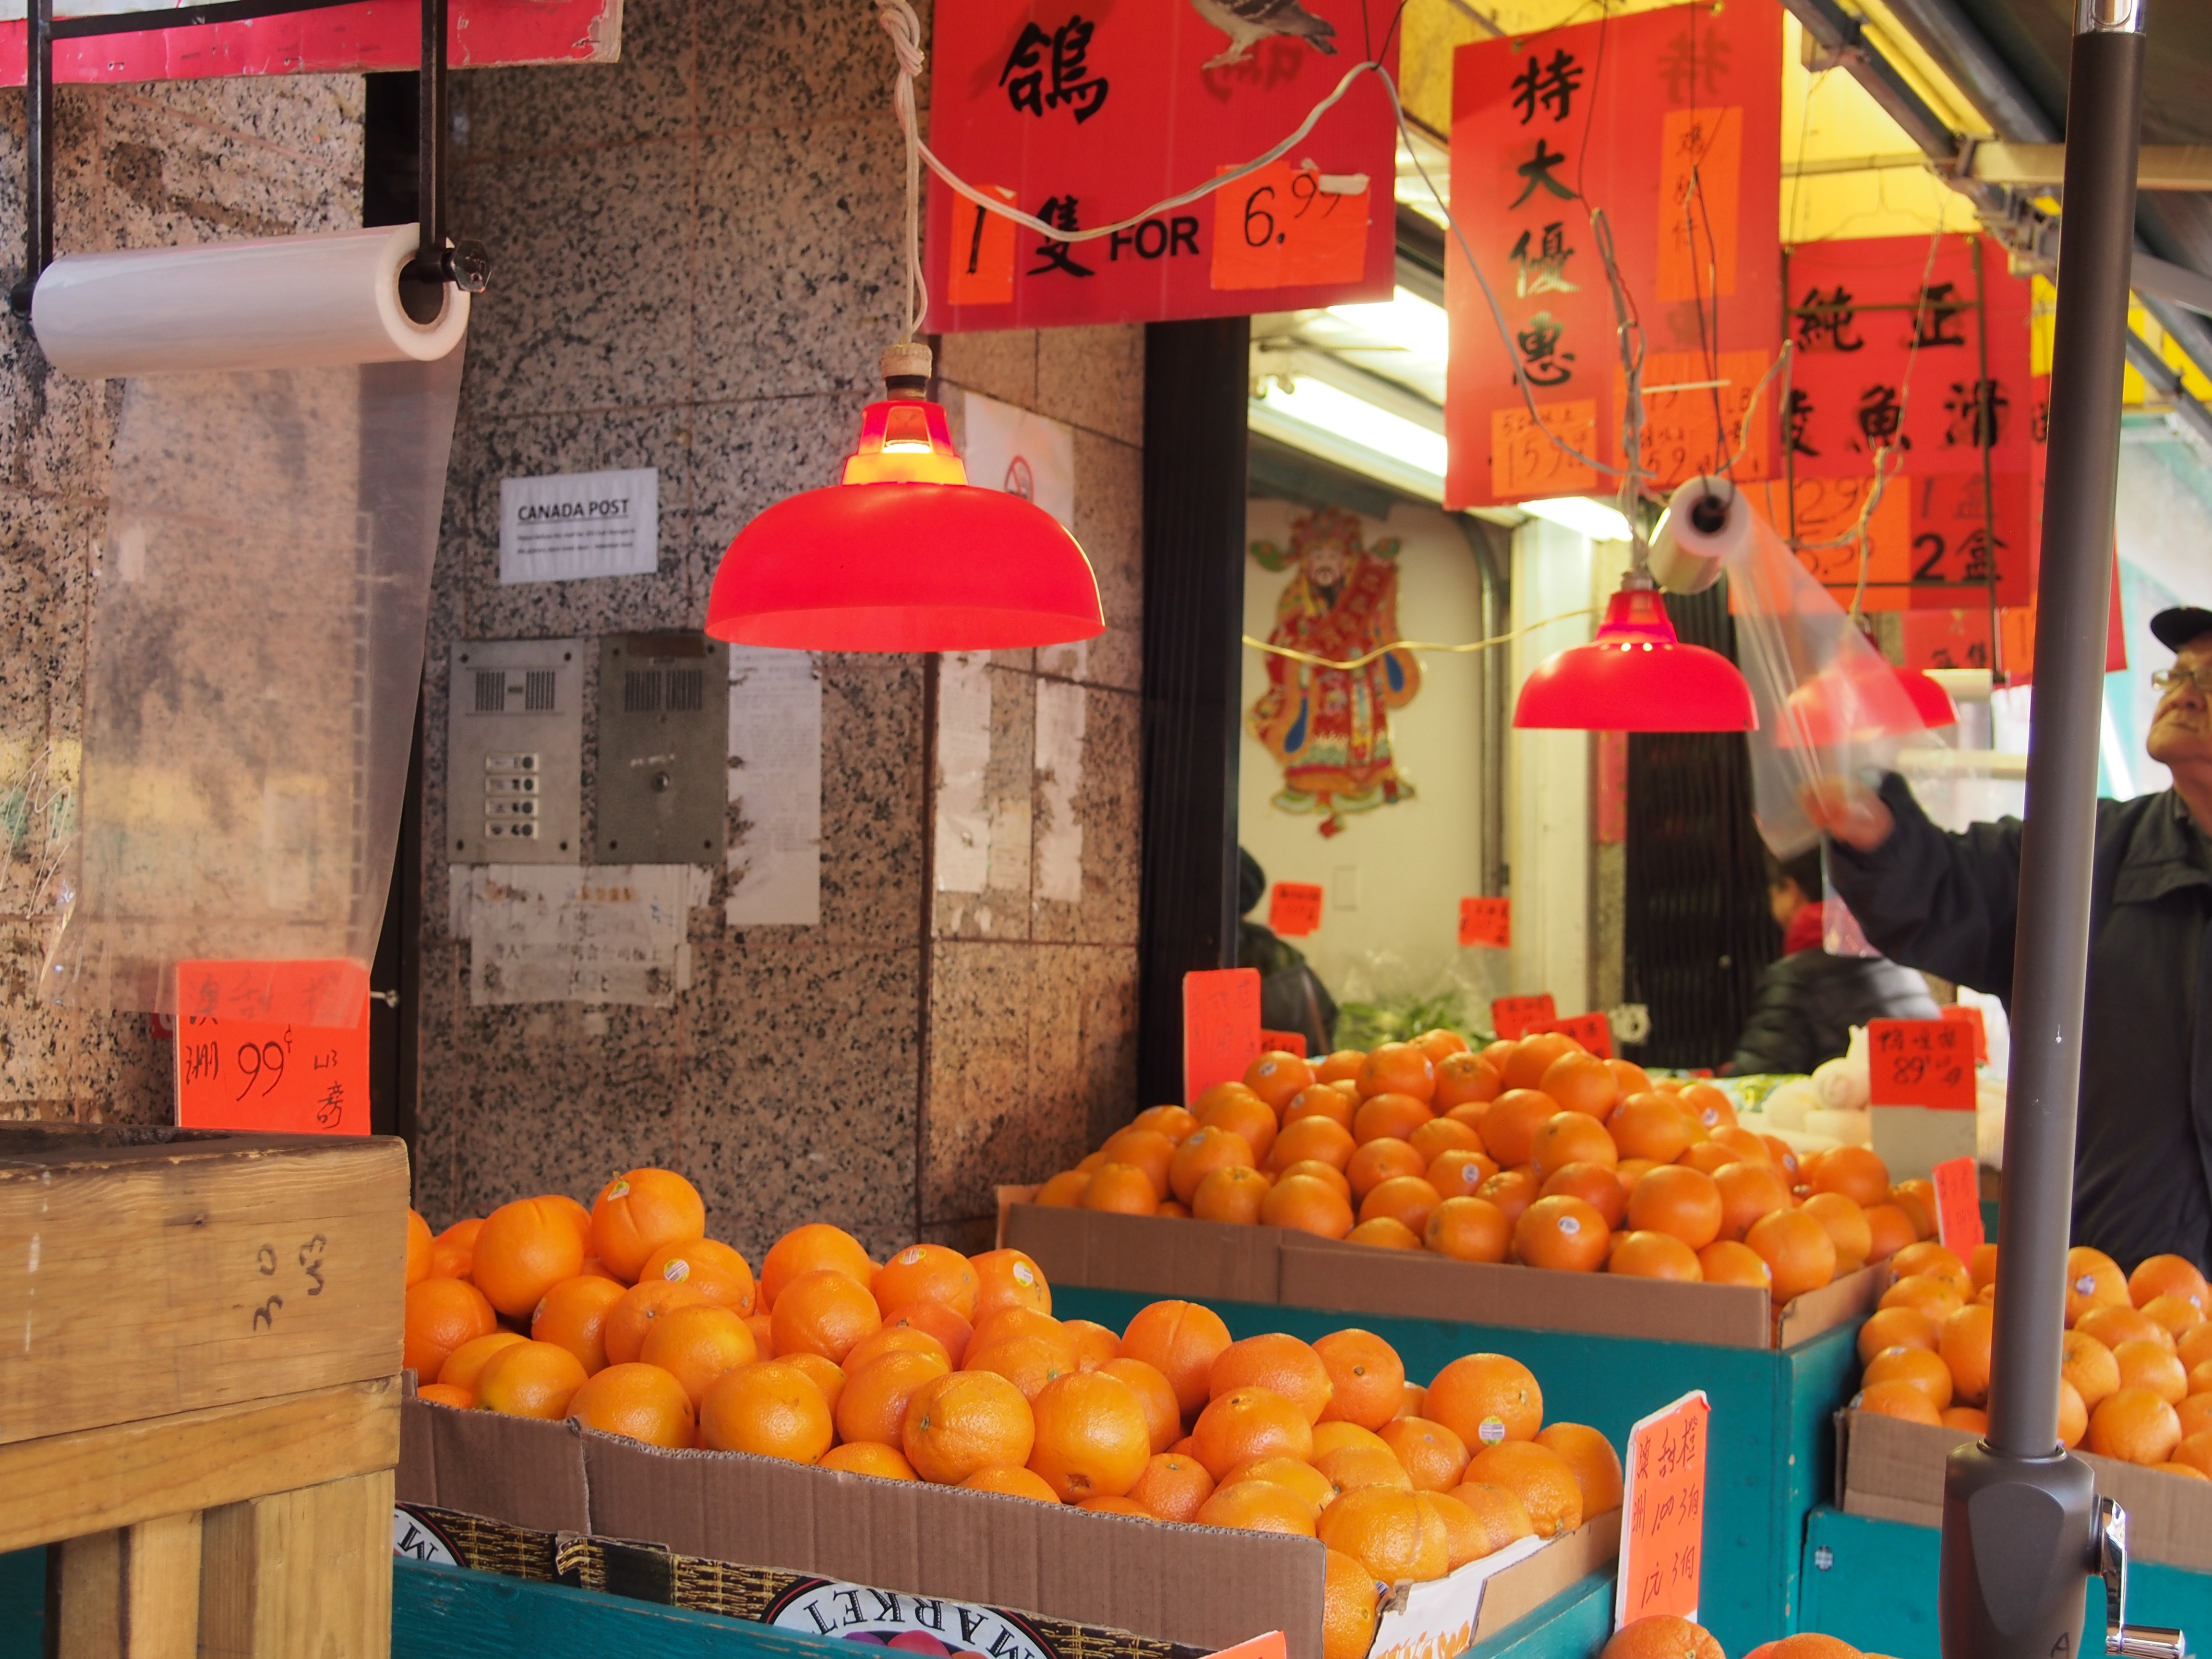
fruit, city, food, vendor, produce, color, vancouver, market, marketplace, healthy, public space, lamps, mercado, fruta, grocery store, oranges, chinatown, citrus, vitaminc, naranjas, laranjas, human settlement, greengrocer